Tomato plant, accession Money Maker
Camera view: tilt-top (135 deg); turntable rotation: 300 degrees
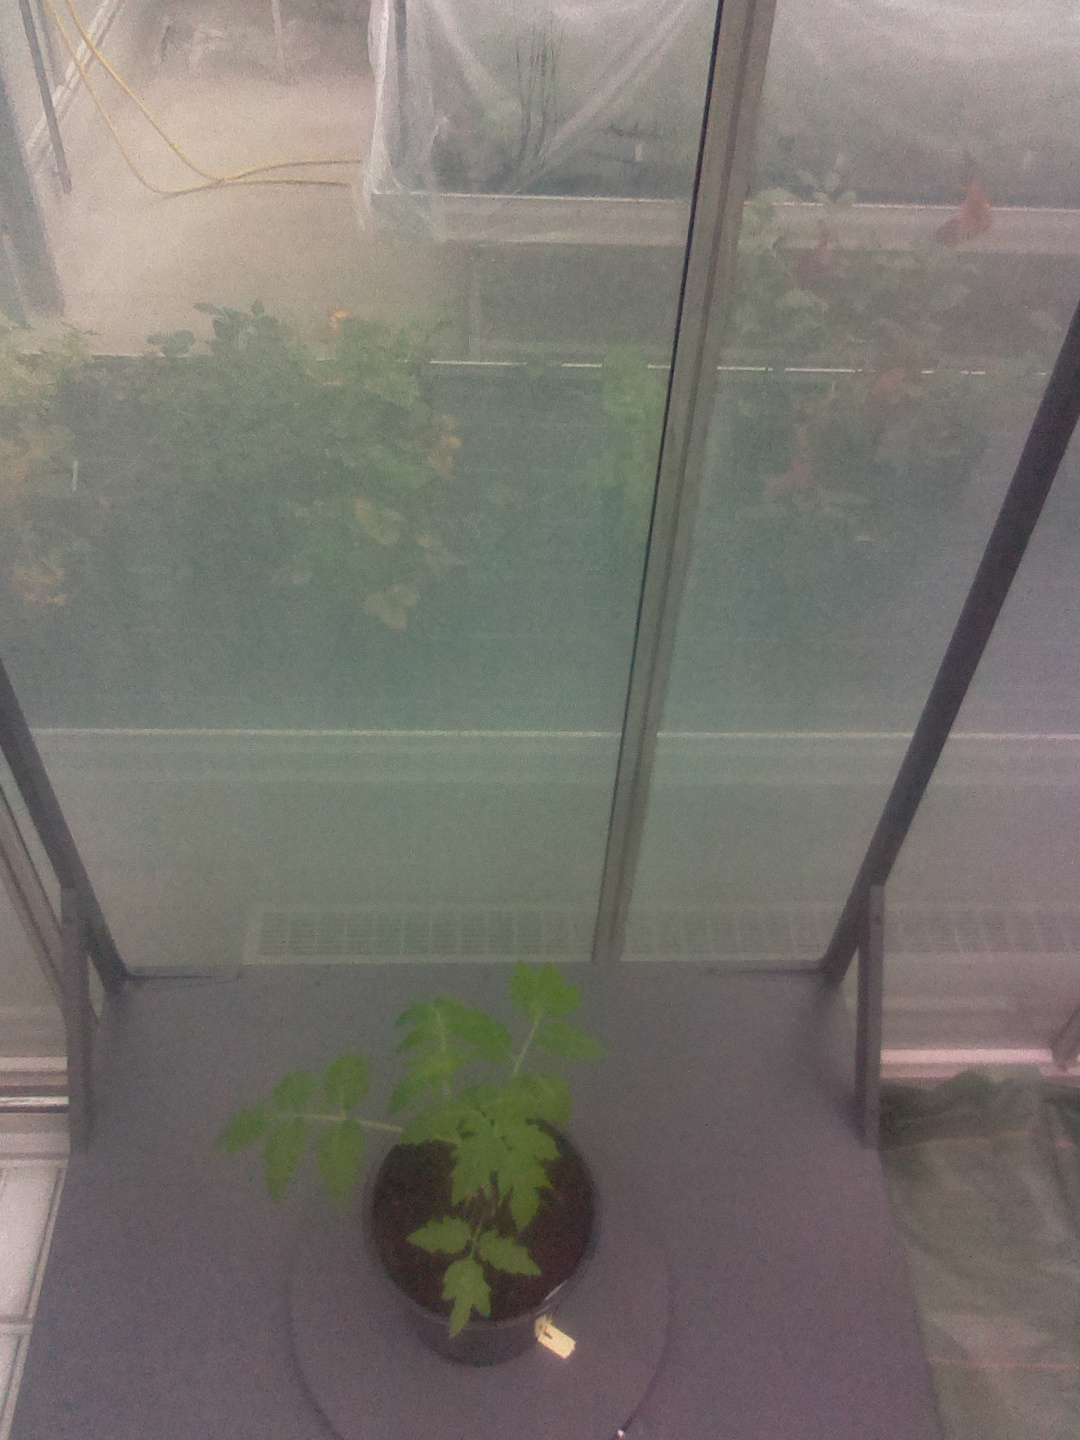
BBCH growth stage 13: 6 of true leaves visible